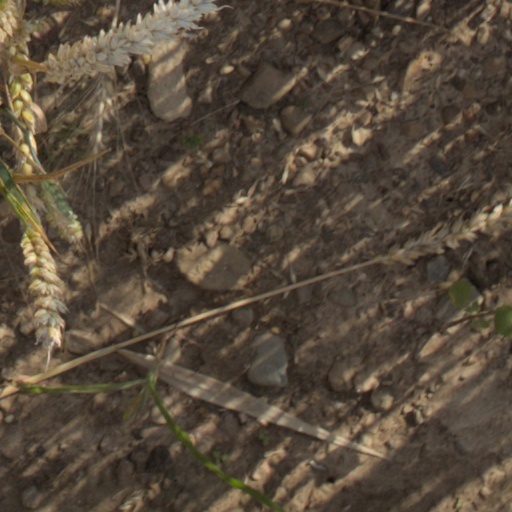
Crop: wheat